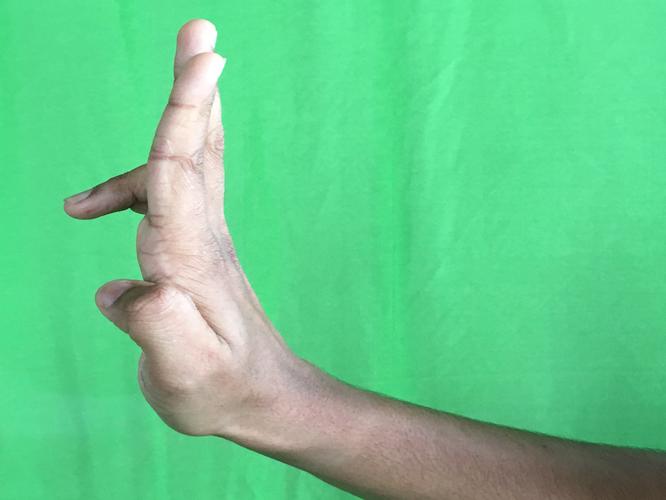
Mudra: Ardhapathaka
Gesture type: single_hand